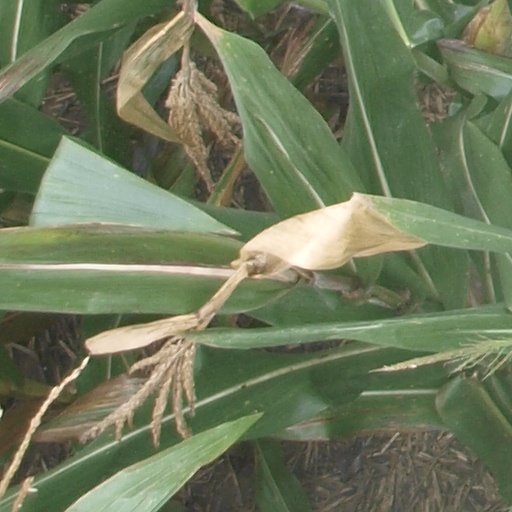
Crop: maize; corn